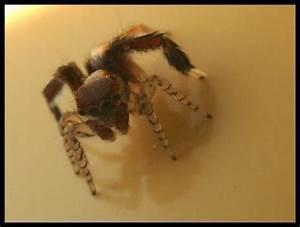
spider